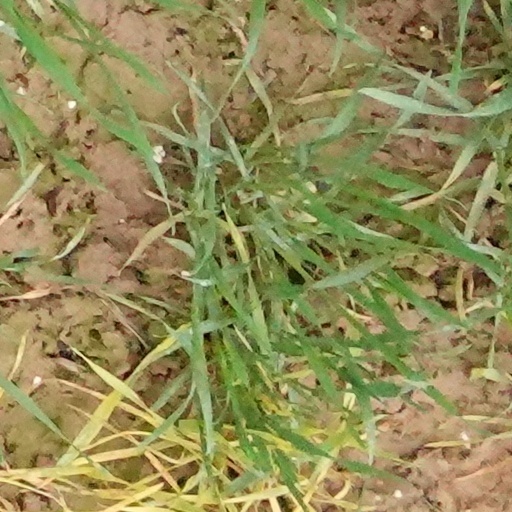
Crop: wheat